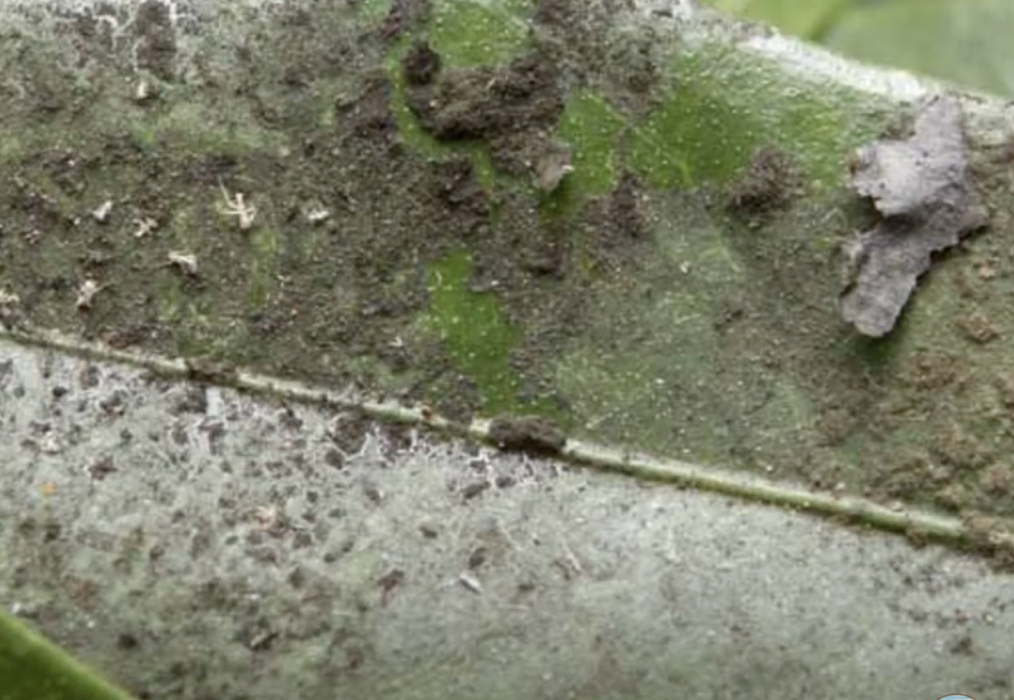
Label: sooty_mold